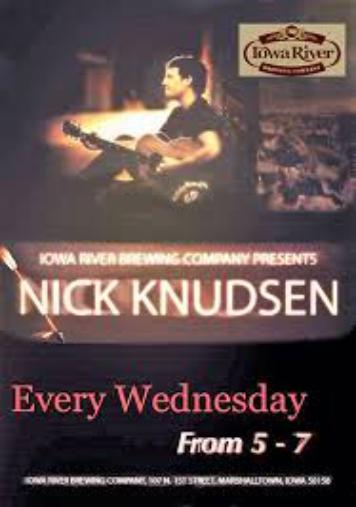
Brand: knudsen
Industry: Others